List of casinos in Washington

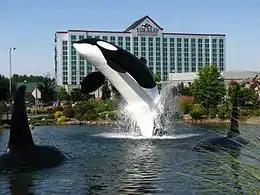
Tulalip Resort Casino

This is a list of casinos in Washington.